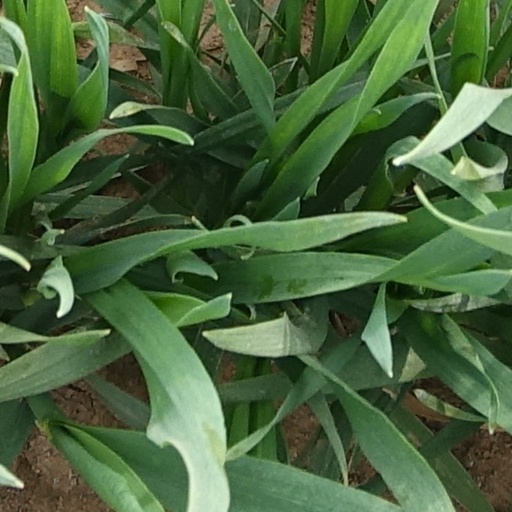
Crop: wheat